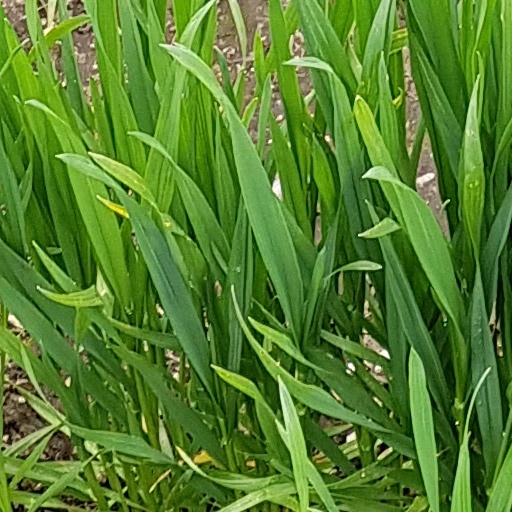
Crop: wheat